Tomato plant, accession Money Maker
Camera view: vertical (180 deg); turntable rotation: 210 degrees
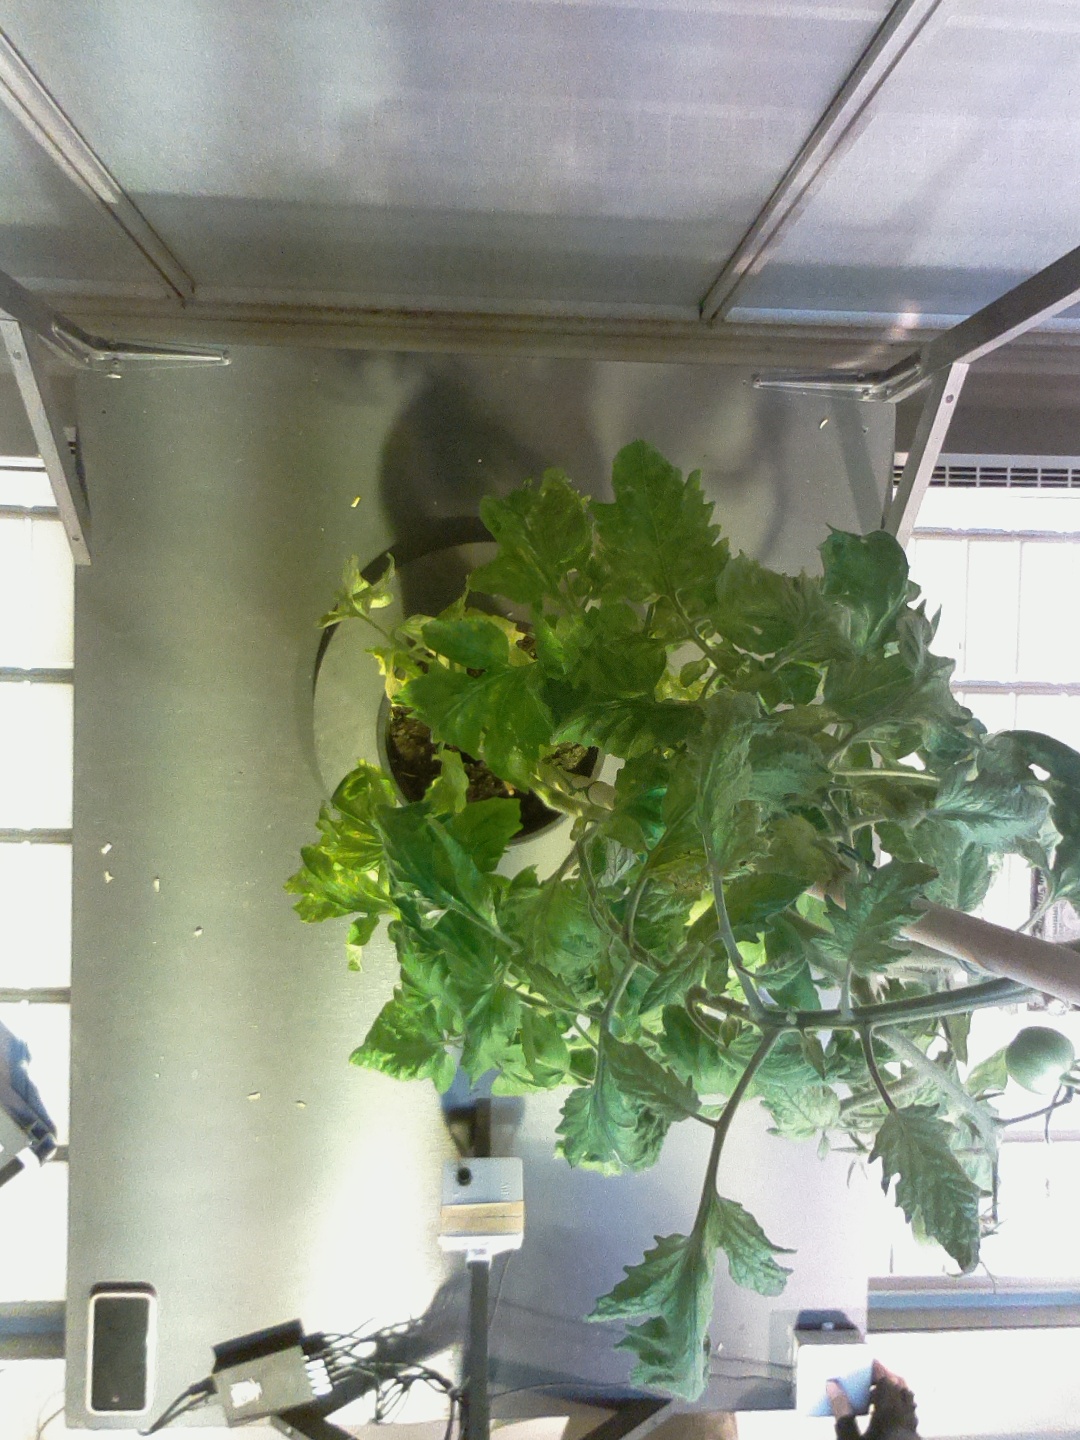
BBCH growth stage 77: 70%-80% of final fruit size